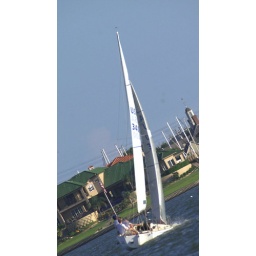
Clear Lake, Texas Wednesday sail boat races in 2006. Boat on the slant.